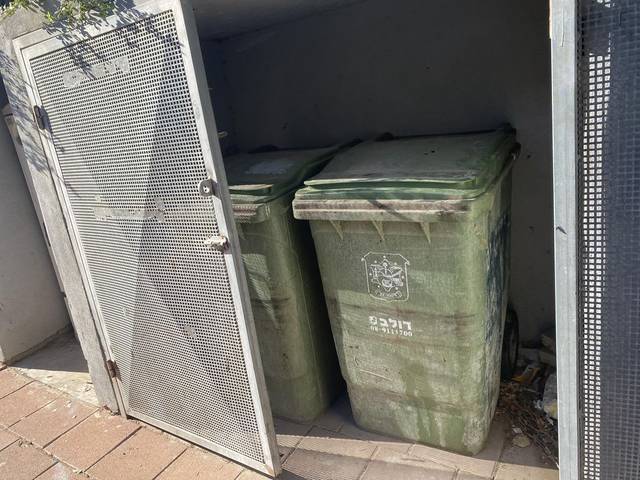
Region: Israel
Coordinates: 32.082, 34.803